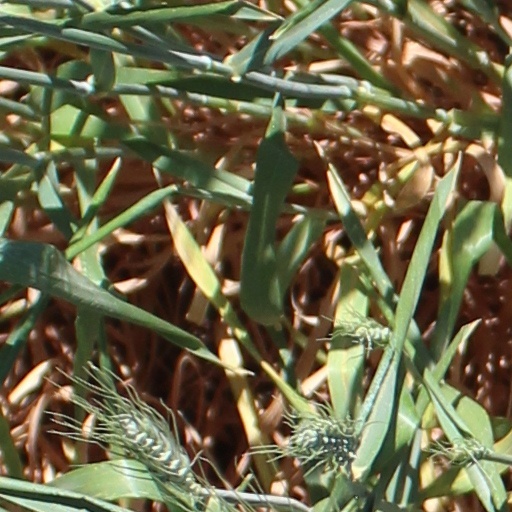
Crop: wheat